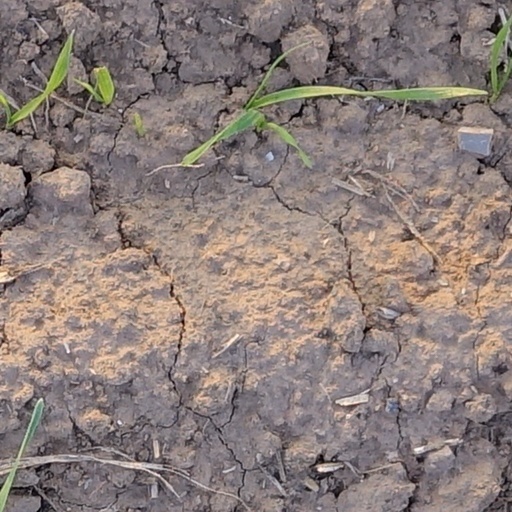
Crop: wheat